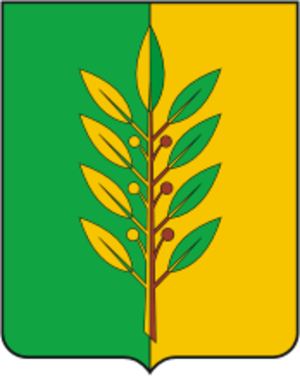
Slavgorod est une ville du kraï de l'Altaï, en Russie. Sa population s'élevait à 30 591 habitants en 2015.